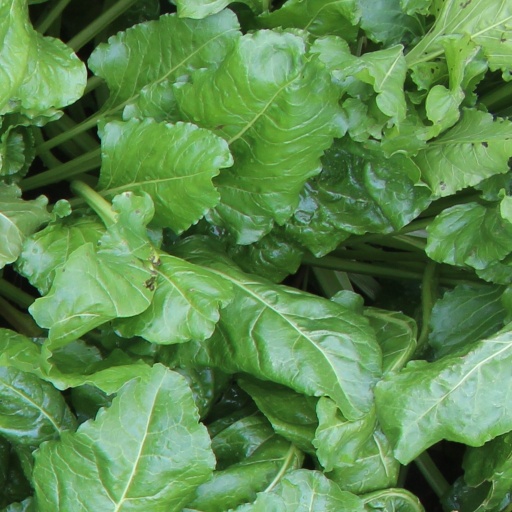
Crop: sugar beet